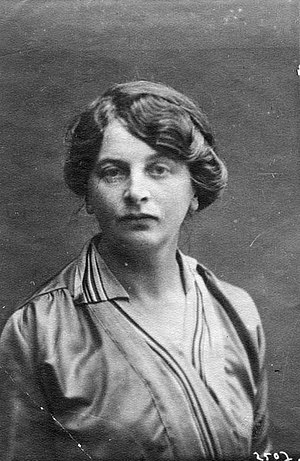
Inessa Armand / Armand og den russiske revolution
Inessa Armand i 1916.
Inessa Fjodorovna Armand var en franskfødt kommunist, der var opvokset i Rusland. Hun giftede sig med den russiske fabrikantsøn Aleksandr Armand som 18-årig og fik 5 børn med ham. Siden brød hun forbindelsen til ham og levede derefter sammen med ægtemandens lillebror Vladimir. Omkring år 1903 tilsluttede hun sig den bolsjevikiske bevægelse og blev flere gange arresteret. Hun havde sandsynligvis et kærlighedsforhold til Lenin, der begyndte efter, at de mødtes i 1910, hvor hun fik tæt kontakt til både Lenin og hans kone Krupskaja. Hun fulgtes tilbage til Rusland med Lenin i 1917 og var efter Oktoberrevolutionen i en periode leder af det kommunistiske partis særlige afdeling for kvindespørgsmål samt en aktiv organisator og leder af den 1. internationale konference for kommunistiske kvinder i 1920.